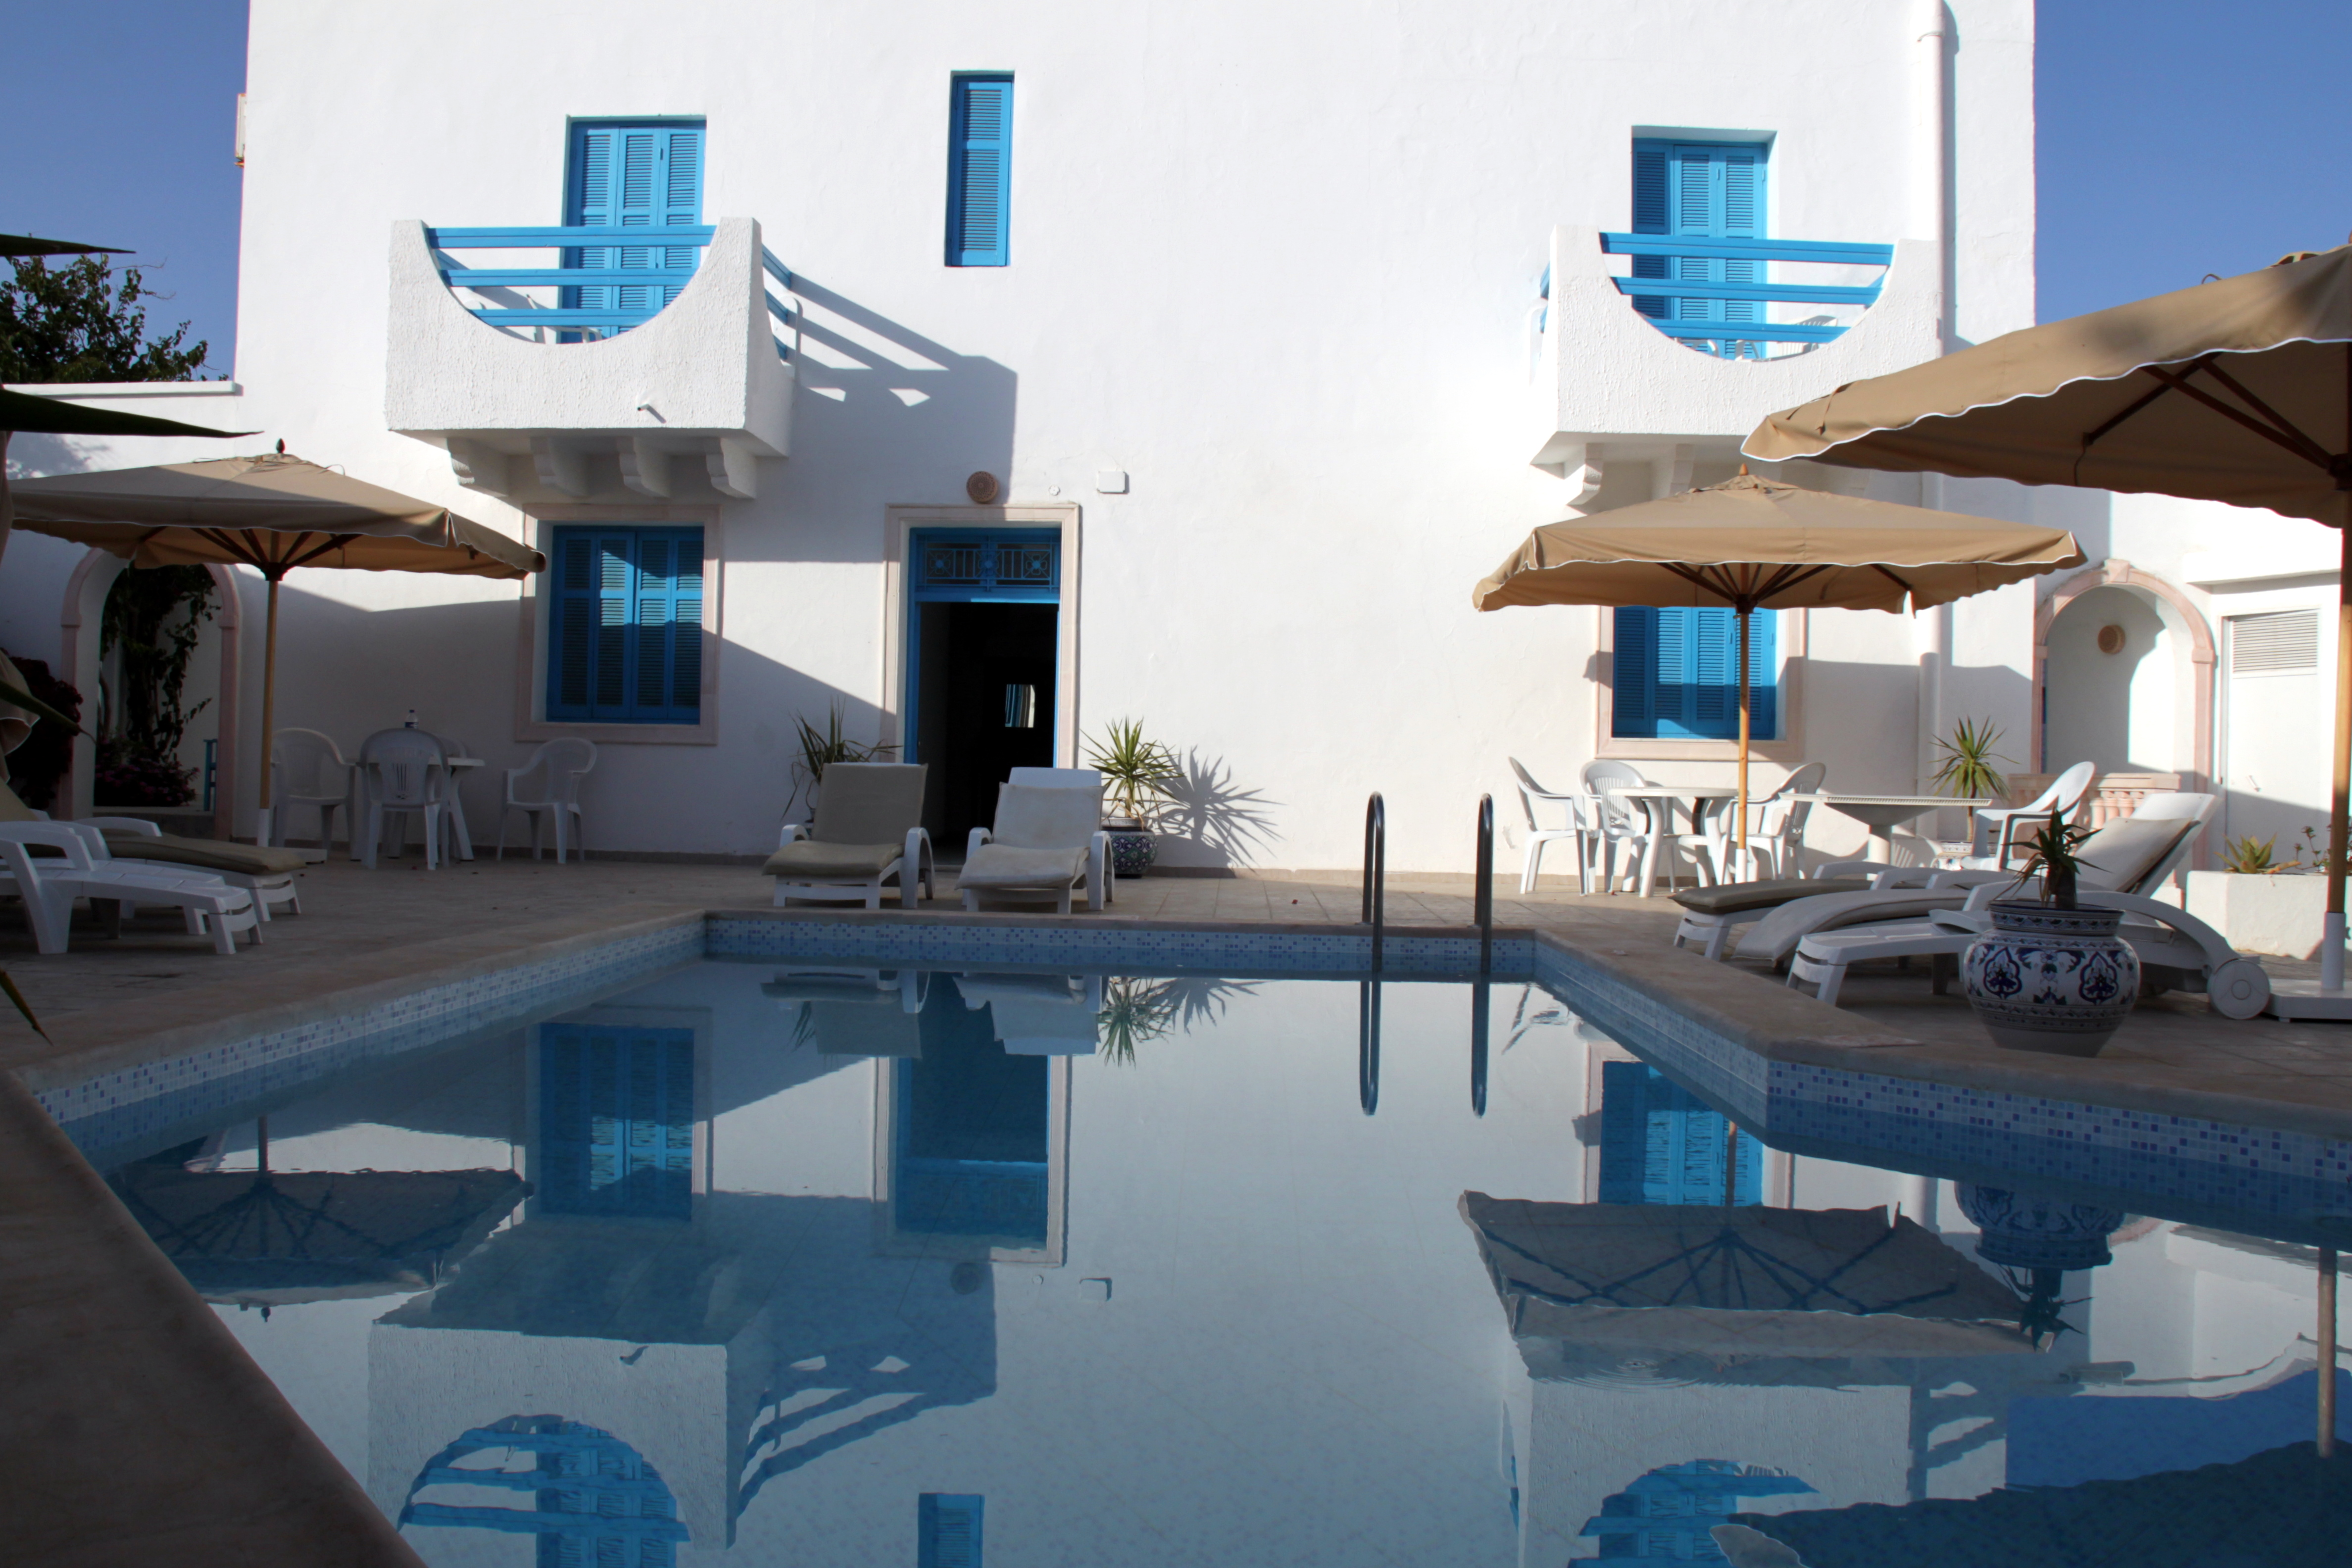
island, property, blue, tourism, leisure, swimming, sunny, fun, relaxation, turquoise, happy, hotel, resort, swimming pool, real estate, water, villa, apartment, home, condominium, house, estate, penthouse apartment, building, vacation, leisure centre